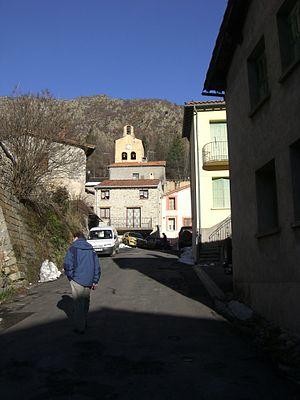
Py ou Pi de Conflent est une commune française, située dans le département des Pyrénées-Orientales en région Occitanie. Ses habitants sont appelés les Pinencs.
L'église Saint-Paul de Py est une église romane située à Py, dans le département français des Pyrénées-Orientales.
Cet article présente une liste des églises romanes des Pyrénées-Orientales.